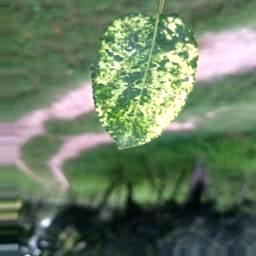
Label: Apple_Mosaic